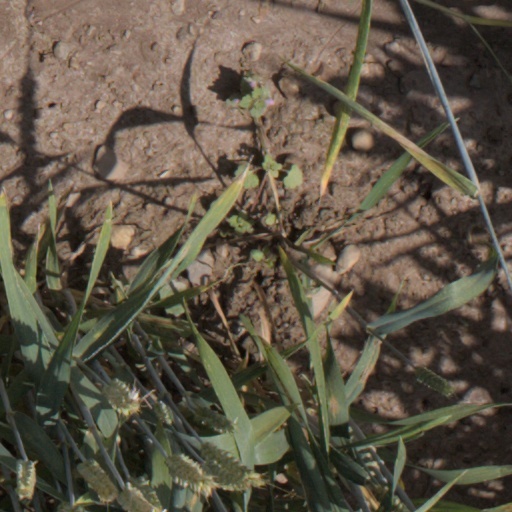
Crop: wheat